Lincoln Park Conservatory

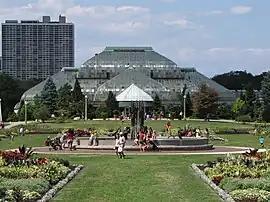
Lincoln Park Conservatory and the Great Garden

The Lincoln Park Conservatory (1.2 ha / 3 acres) is a conservatory and botanical garden in Lincoln Park in Chicago, Illinois. The conservatory is located at 2391 North Stockton Drive just south of Fullerton Avenue, west of Lake Shore Drive, and part of the Lincoln Park, Chicago community area. The Alfred Caldwell Lily Pool and the North Pond Nature Sanctuary are further to the north along Stockton Drive. Along with the Garfield Park Conservatory on Chicago's west side, the Lincoln Park Conservatory provides significant horticultural collections, educational programs and community outreach efforts.